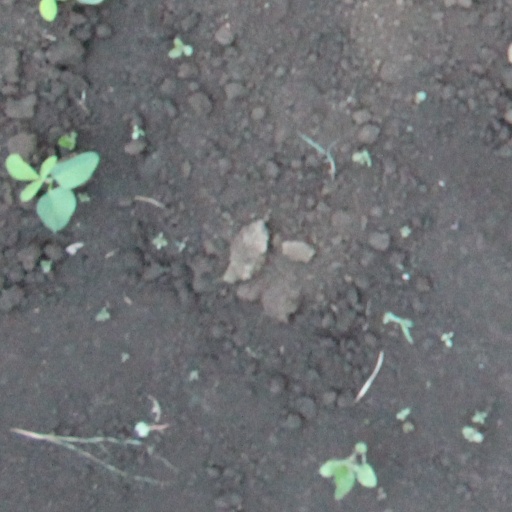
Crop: soybean